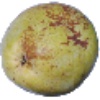
Label: Pear Williams 1